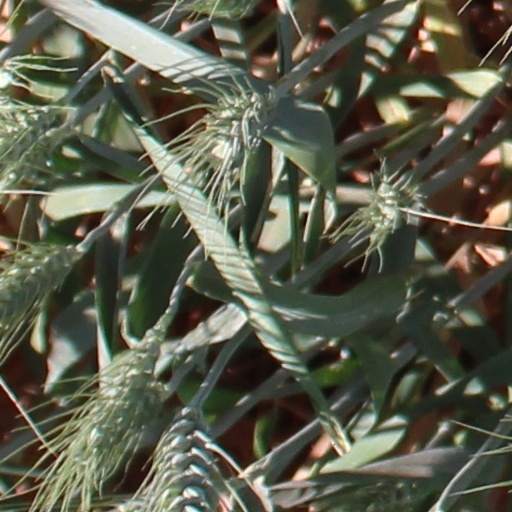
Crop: wheat